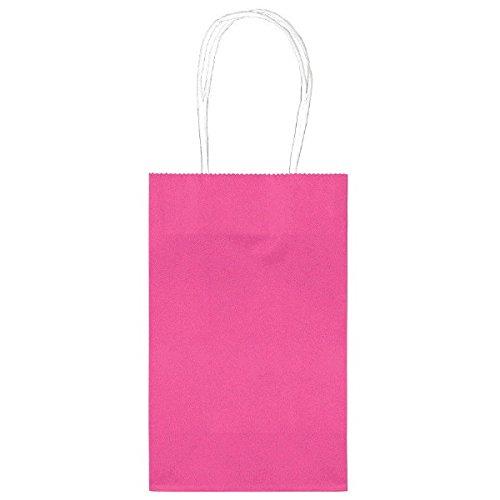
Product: Cub Bags | Bright Pink | Party Accessory
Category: Toys & Games | Party Supplies | Party Favors
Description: Match with our other bright pink party items.
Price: $6.71
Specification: ProductDimensions:12.4x5.8x1.6inches|ItemWeight:1.6ounces|ShippingWeight:1.6ounces(Viewshippingratesandpolicies)|Department:party-supplies|Manufacturer:Amscan|ASIN:B00TOHFAJ6|DomesticShipping:ItemcanbeshippedwithinU.S.|InternationalShipping:ThisitemcanbeshippedtoselectcountriesoutsideoftheU.S.LearnMore|Itemmodelnumber:162500.103|DatefirstlistedonAmazon:March25,2015